Soviet–Afghan War

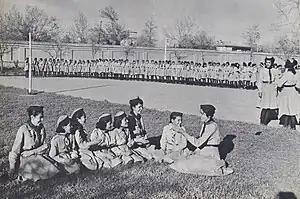
Afghanistan Scout Association in the 1950s

Even before the revolutionaries came to power, Afghanistan was "a militarily and politically neutral nation, effectively dependent on the Soviet Union." A treaty, signed in December 1978, allowed the Democratic Republic to call upon the Soviet Union for military support.